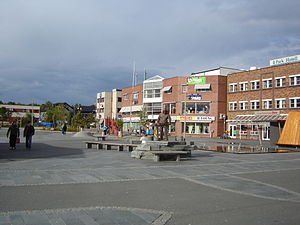
Alta (Norge) / Fortidsminder
Alta centrum.
Alta kommune ligger for enden af Altafjord i den vestlige del af Troms og Finnmark fylke i Norge. Byen Alta er Finnmarks største by med omkring 18.100 indbyggere. Alta er både en by og en kommune, og blev i 1964 slået sammen med den lille kommune Talvik.